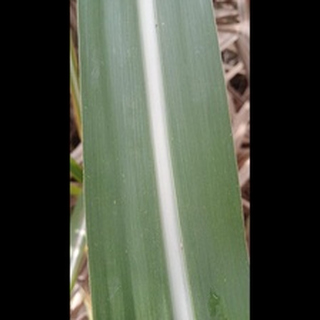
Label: healthy_sugarcane